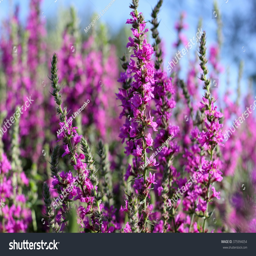
tall pink flowers with blurry surrounding on a bright sunny day in the countryside .